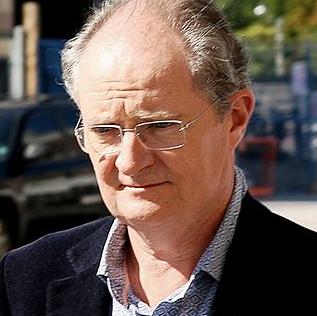
Age: 57